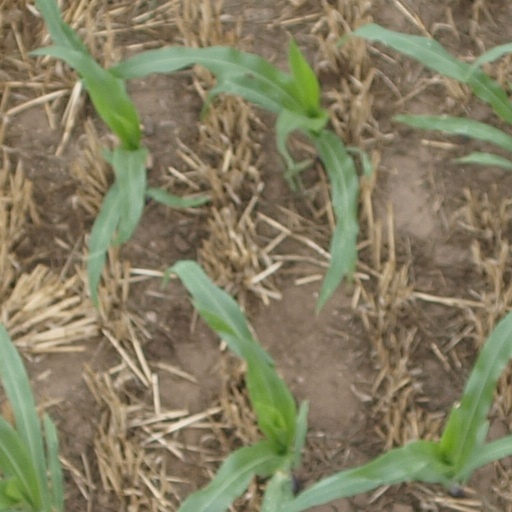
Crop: maize; corn